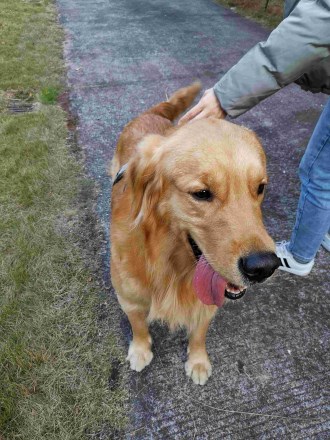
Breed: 5355-n000126-golden_retriever